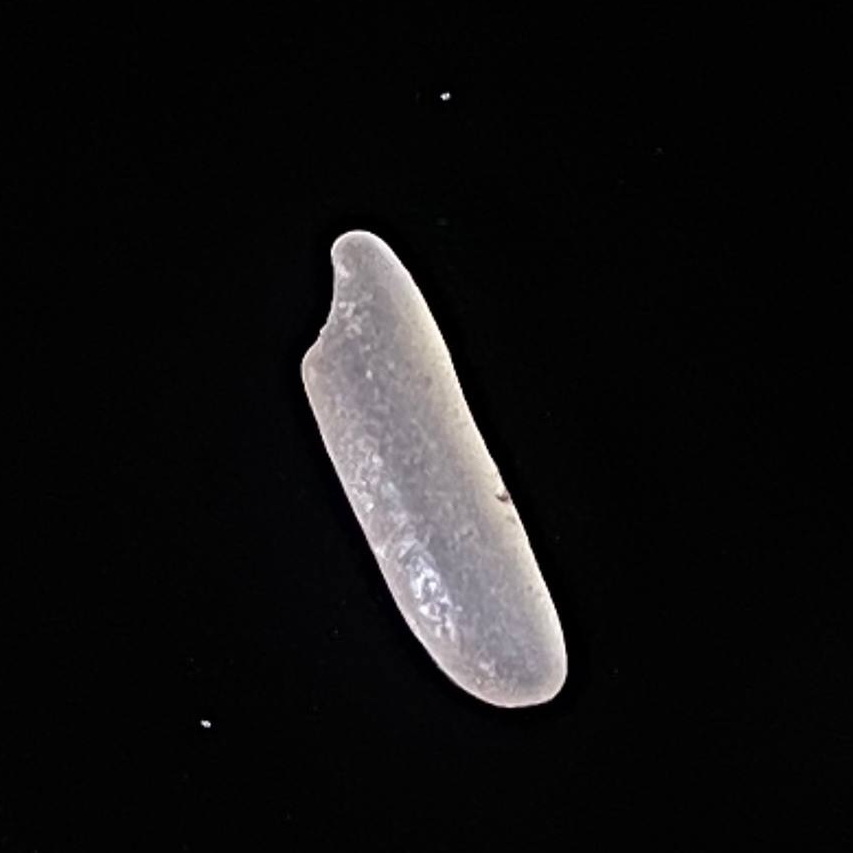
Rice variety: Jirashail